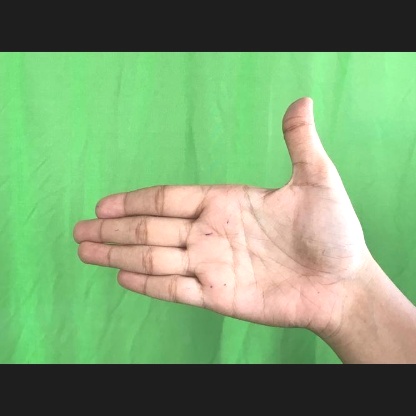
Mudra: Ardhachandran